Tai Tam Road

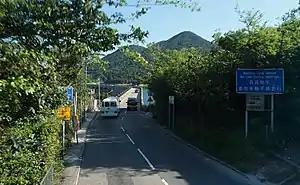
Tai Tam Road near Tai Tam Tuk Reservoir

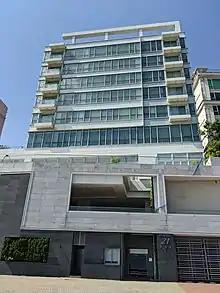
21 Tai Tam Road, Senior staff residences of the Hong Kong Liaison Office

Tai Tam Road in Hong Kong links the districts of Chai Wan and Stanley on Hong Kong Island. This road connects Chai Wan Road, the northern end of Shek O Road, Turtle Cove, Tai Tam and Stanley. The Tai Tam Tuk Reservoir's dam constitutes a section of the road that is particularly narrow.